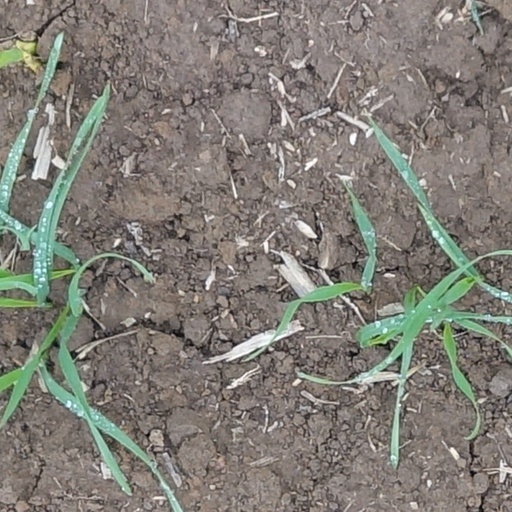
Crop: wheat